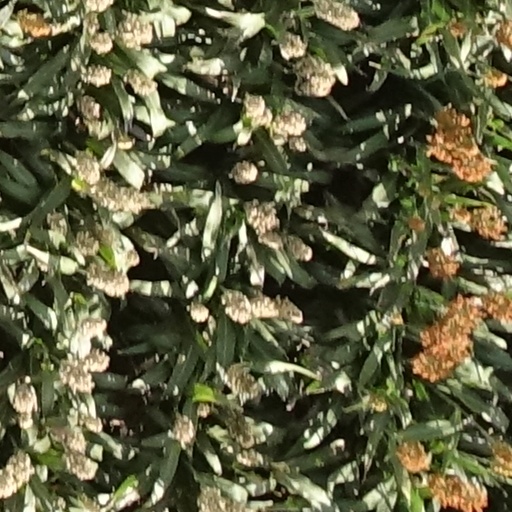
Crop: sorghum